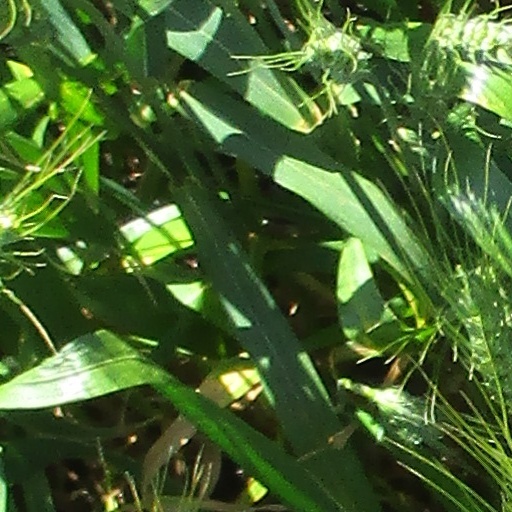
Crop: wheat